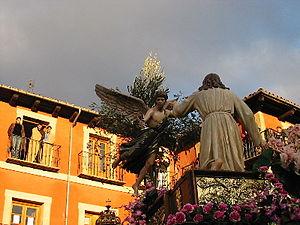
León est une ville espagnole de la comarque de Tierra de León. C'est la capitale de la province de León, dans la communauté autonome de Castille-et-León. La ville comptait 125 317 habitants en 2017.